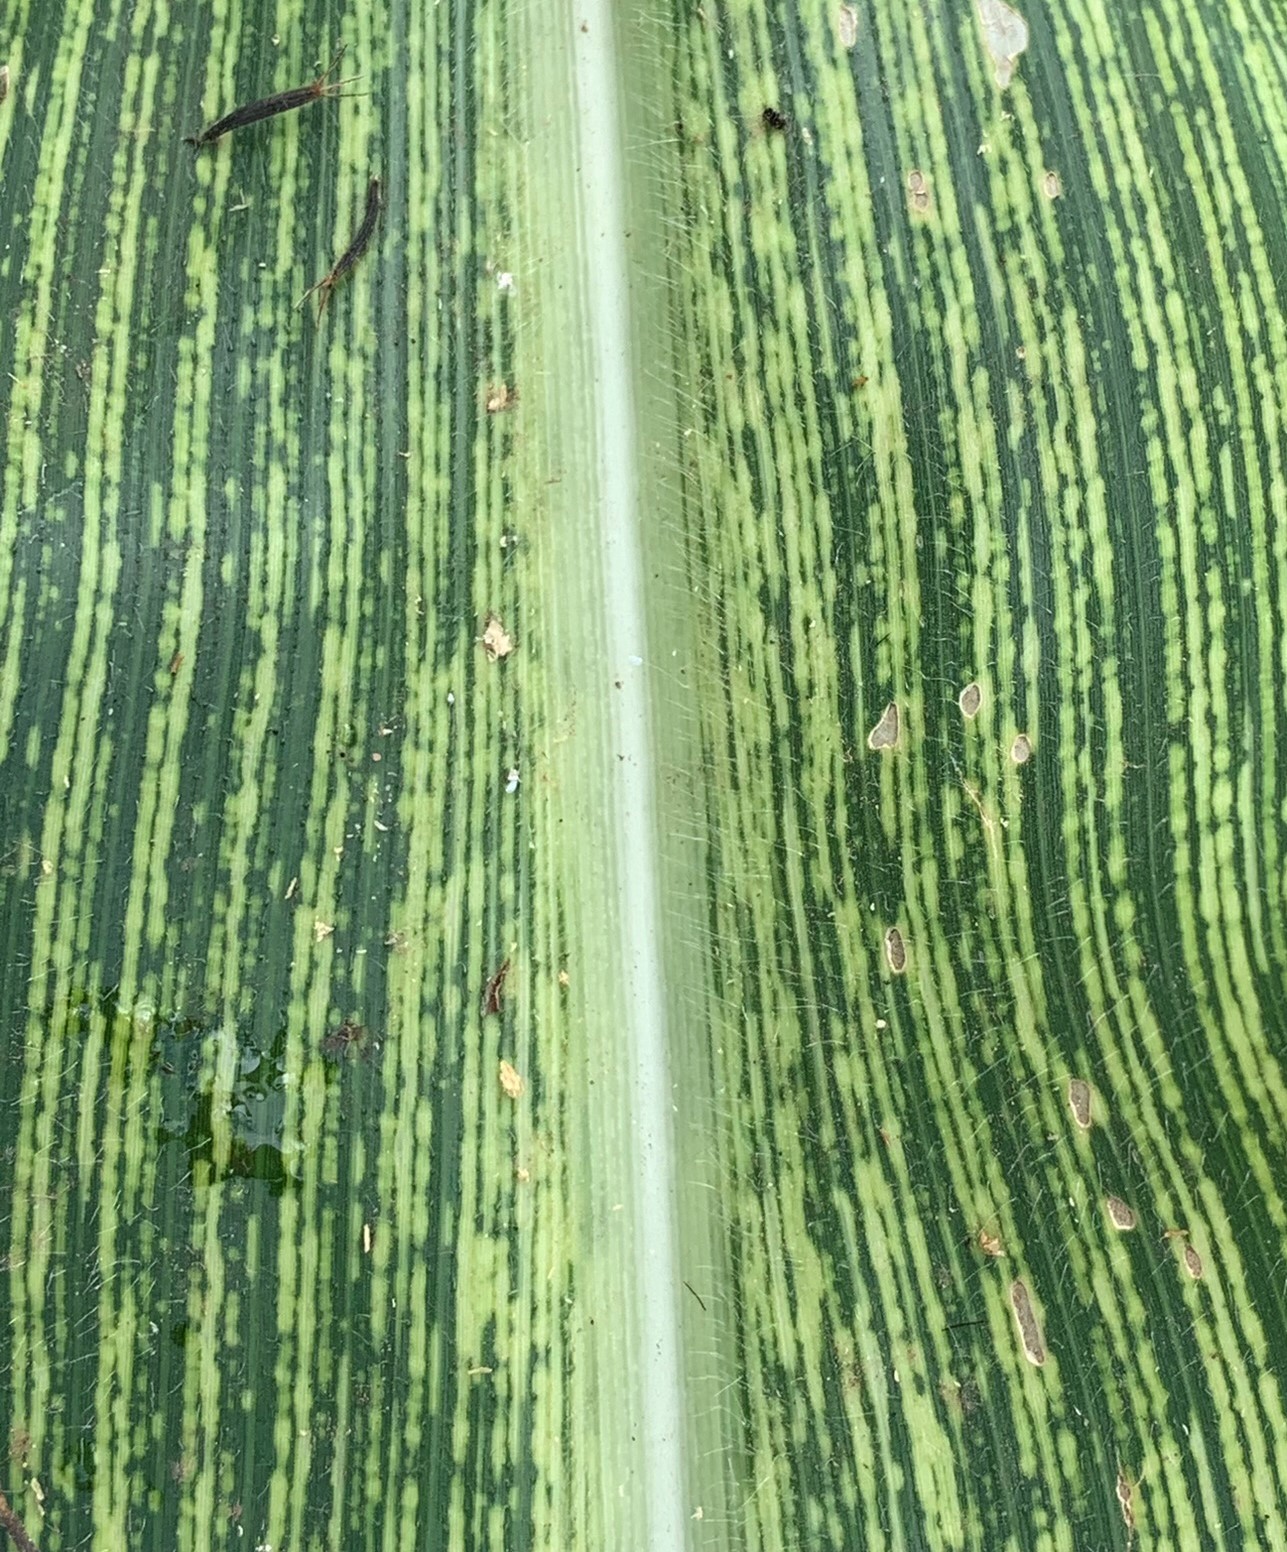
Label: MSV